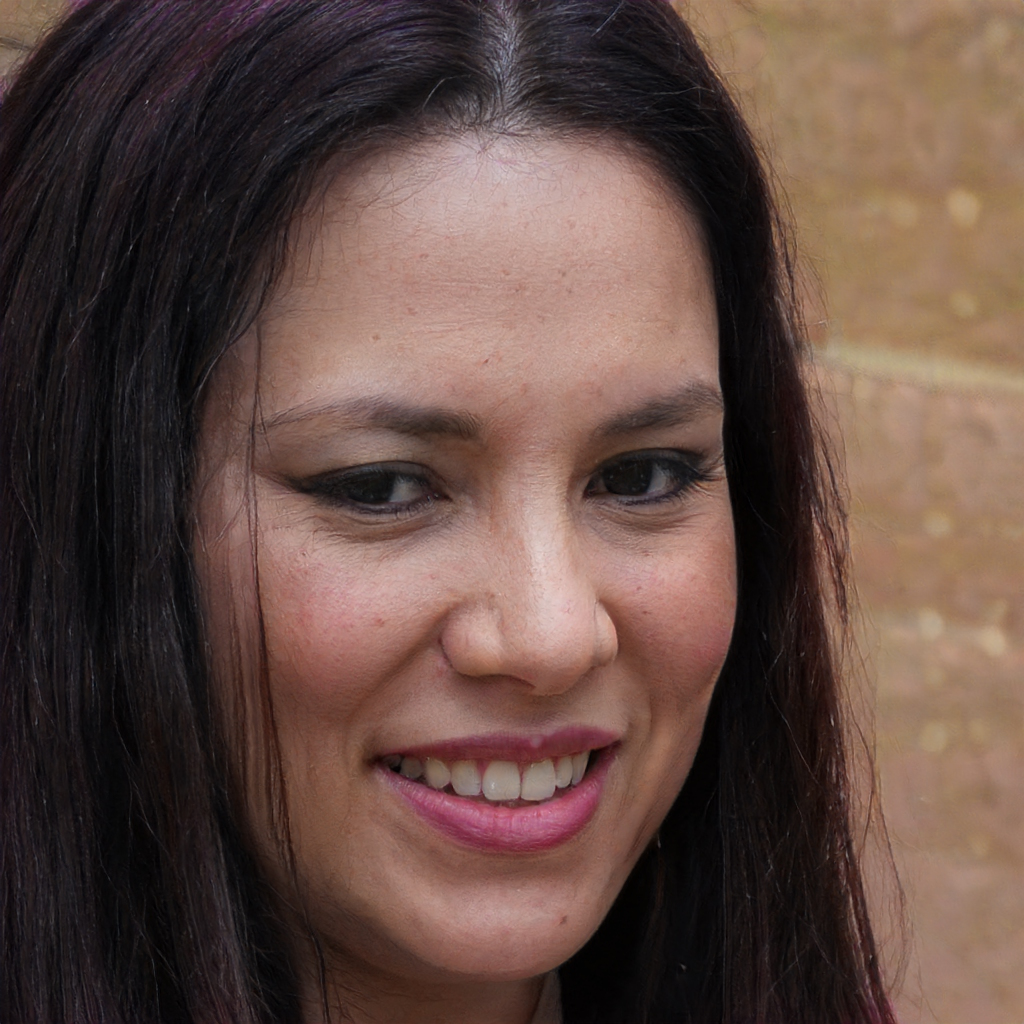
Portrait style: Real Portrait